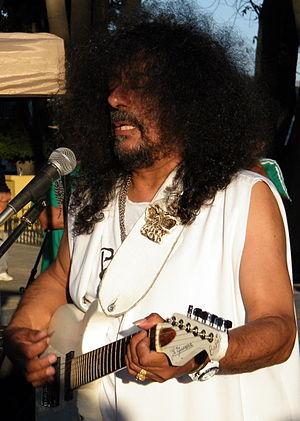
Le rock mexicain désigne le rock interprété par des artistes originaires du Mexique, recouvrant un large nombre de styles et genres musicaux. Le genre commence avec des reprises en espagnol de standards rock de Chuck Berry, Elvis Presley, et The Everly Brothers. Rapidement, des groupes mexicains aux compositions originales se forment comme Los Rebeldes del Rock, Los Locos del Ritmo, Los Crazy Boys et Javier Bátiz, sans rencontrer beaucoup de succès. Le rock devient populaire au Mexique à la fin des années 1950.